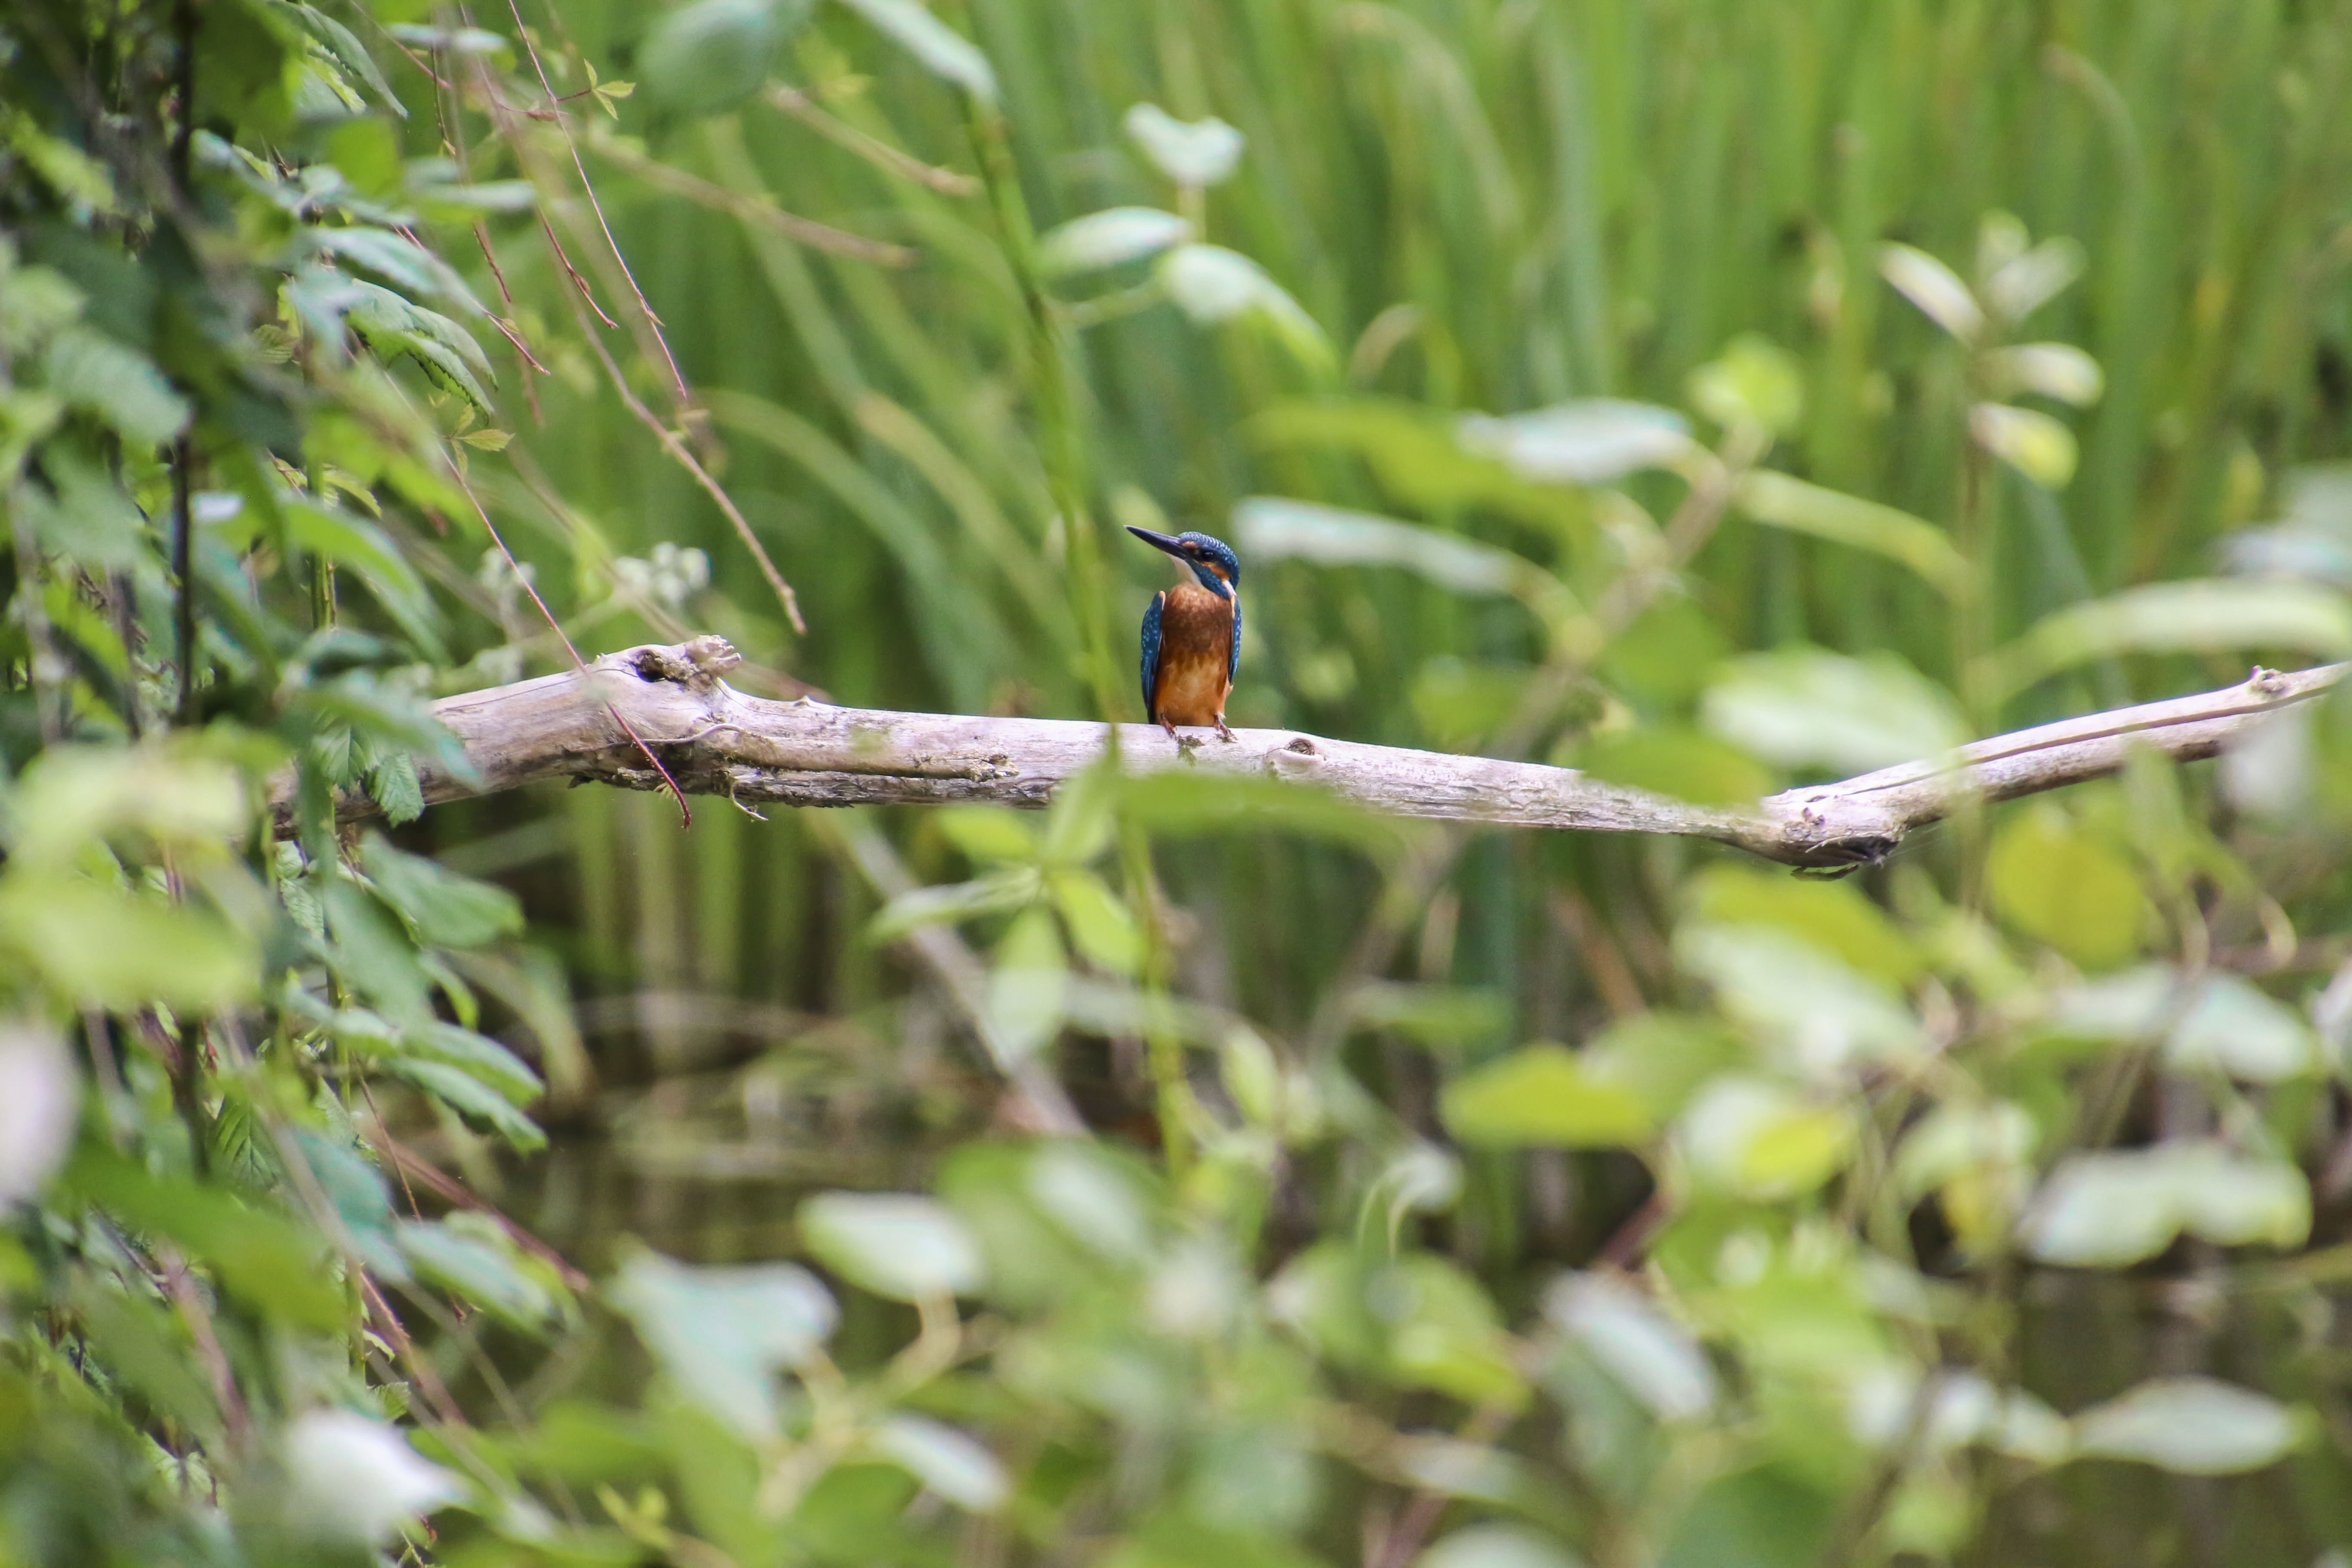
water, nature, branch, bird, flower, animal, river, reed, wildlife, green, clean, botany, blue, colorful, flora, feather, fauna, plumage, poultry, sit, elegant, kingfisher, wild bird, waters, water bird, animal world, spring dress, from the front, fanel, blue feathers, perching bird